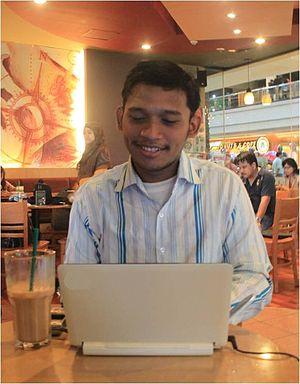
Le télétravail est une activité professionnelle effectuée en tout ou partie à distance du lieu où le résultat du travail est attendu. Il s'oppose au travail sur site, à savoir le travail effectué dans les locaux de son employeur. Le télétravail peut s'effectuer depuis le domicile, un télécentre, un bureau satellite ou de manière nomade, dans le cadre du travail salarié, mais aussi depuis des espaces de travail partagés, dans le cadre du télétravail indépendant. Son développement a été permis par les technologies de l'information, les TIC notamment – dans certains métiers – l'ADSL puis le « haut-débit » permis par la fibre optique. Le « télétravail nomade » a été encouragé par la mondialisation économique.